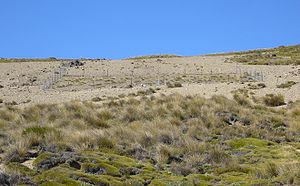
Newzealandske tussock-græsområder
Indhegnet plet på Island Saddle på New Zealands Sydø. Hegningen forhindrer de indførte husdyrs græsning, sådan at vegetationen vender tilbage til en tidligere tilstand indenfor indhegningen.
"De newzealandske tussock-græsområder danner udstrakte og markante landskaber på Sydøen og i mindre grad på den midterste højslette på Nordøen i New Zealand. De planter, man taler om ved at bruge ordet ""tussock"" er forskellige græsser og halvgræsser af slægterne Rapgræs, Snegræs, Star og Svingel. Det fælles for dem er deres vækstform, dvs. deres evne til at danne høje bundter af næsten døde skud, hvorfra de friske blade skyder frem i toppen.